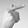
ASL letter: G